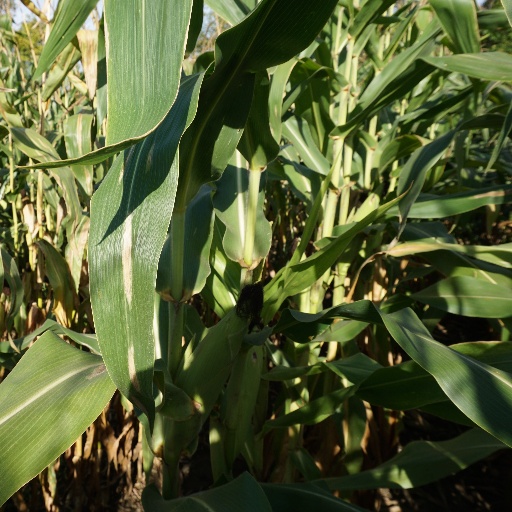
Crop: maize; corn